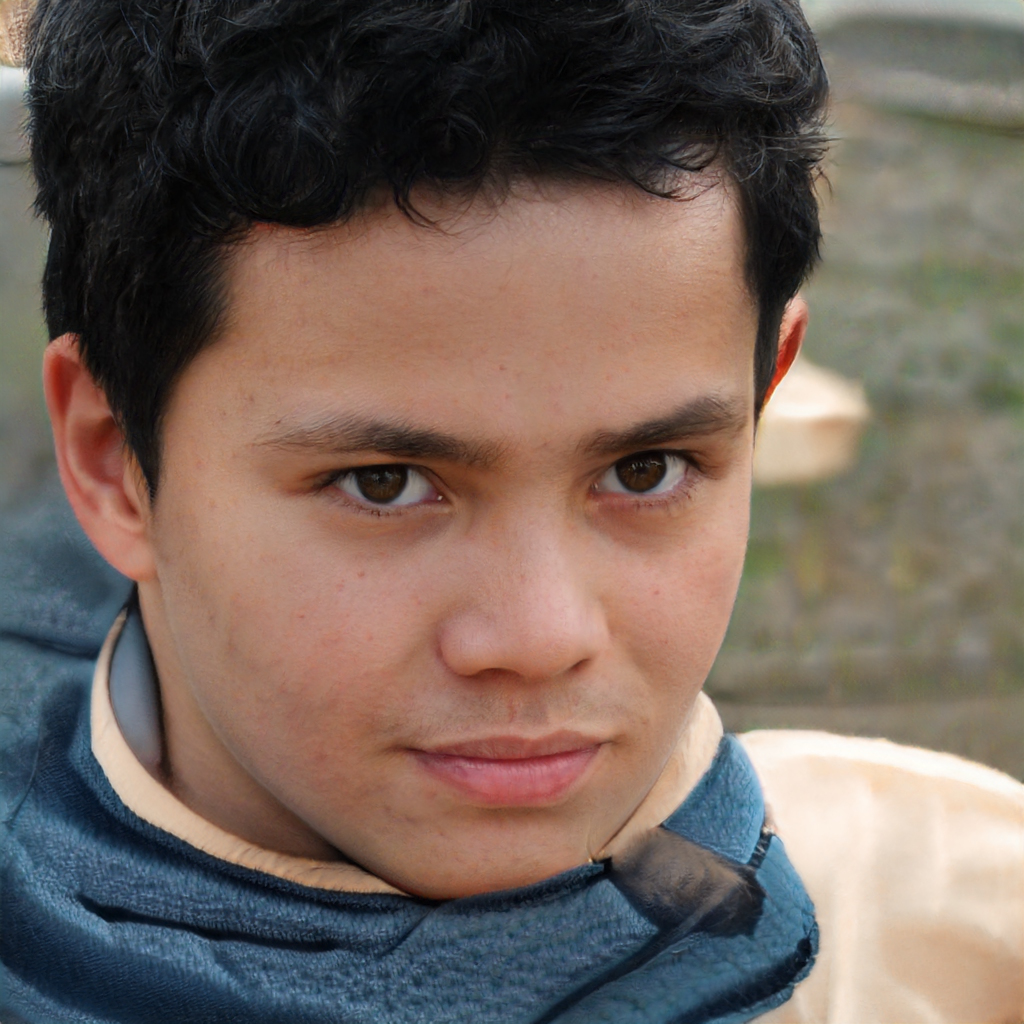
Gender: Male